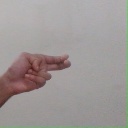
अक्षर: ह